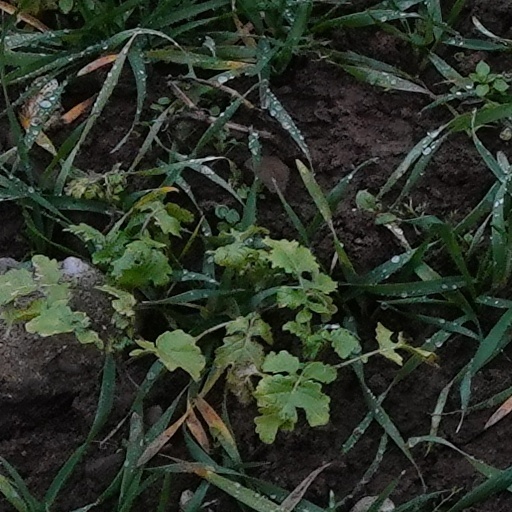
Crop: wheat